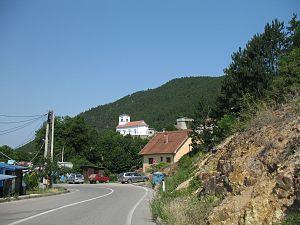
Rudnica est un village de Serbie situé dans la municipalité de Raška, district de Raška. Au recensement de 2011, il comptait 332 habitants.